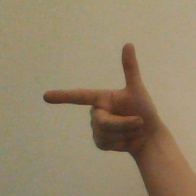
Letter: yaa